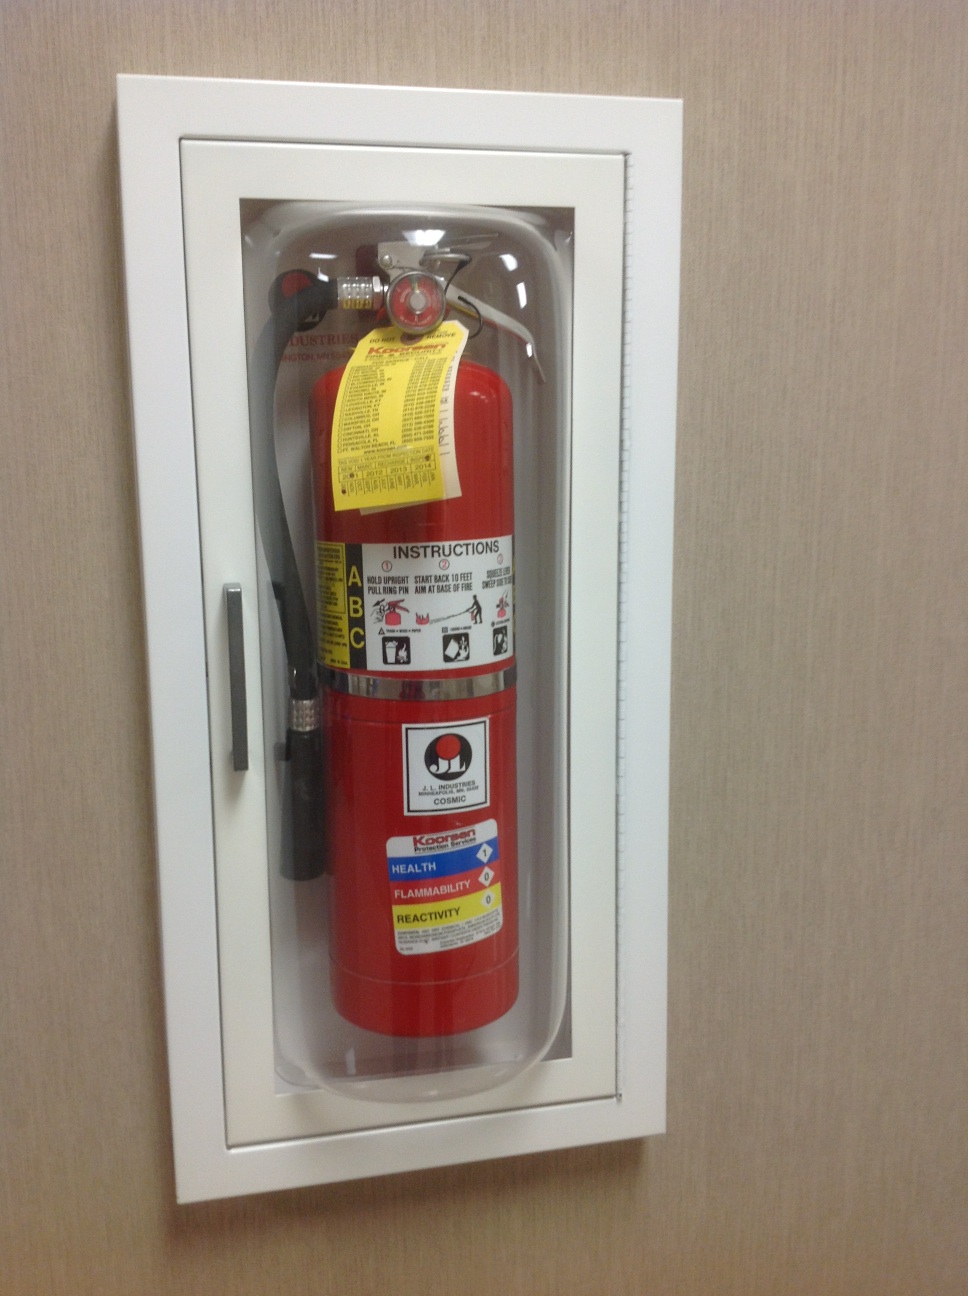Question: What is this?
Answer: fire extinguisher